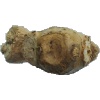
Label: Ginger Root 1